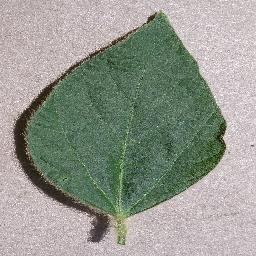
Label: Soybean___healthy